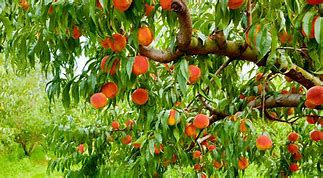
Label: others